DLTBCo

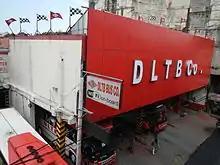
DLTBCo bus terminal, Taft Avenue, Pasay

It was in 1918 when Max Blouse began his business ventures and he founded the Batangas Transportation Company (BTCo). Starting with only one "calesa-like tires with wooden spokes" bus, Max Blouse performed the multiple tasks of being the driver, conductor and repairman for the whole operation. He eventually acquired 17 more units of the passenger vehicles painted in red that people fondly called "pula" - the basis of today's DLTBCo bus livery.